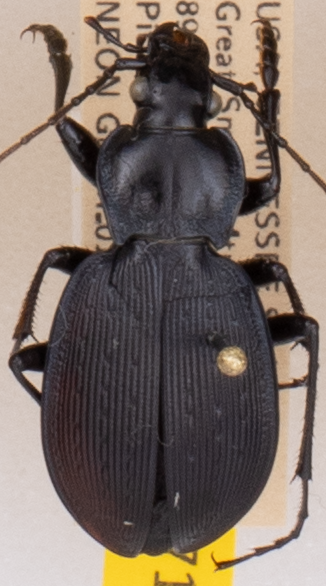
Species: Carabus goryi
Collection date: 2021-07-20
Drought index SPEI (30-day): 0.382
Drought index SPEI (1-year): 1.25
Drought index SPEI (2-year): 1.962